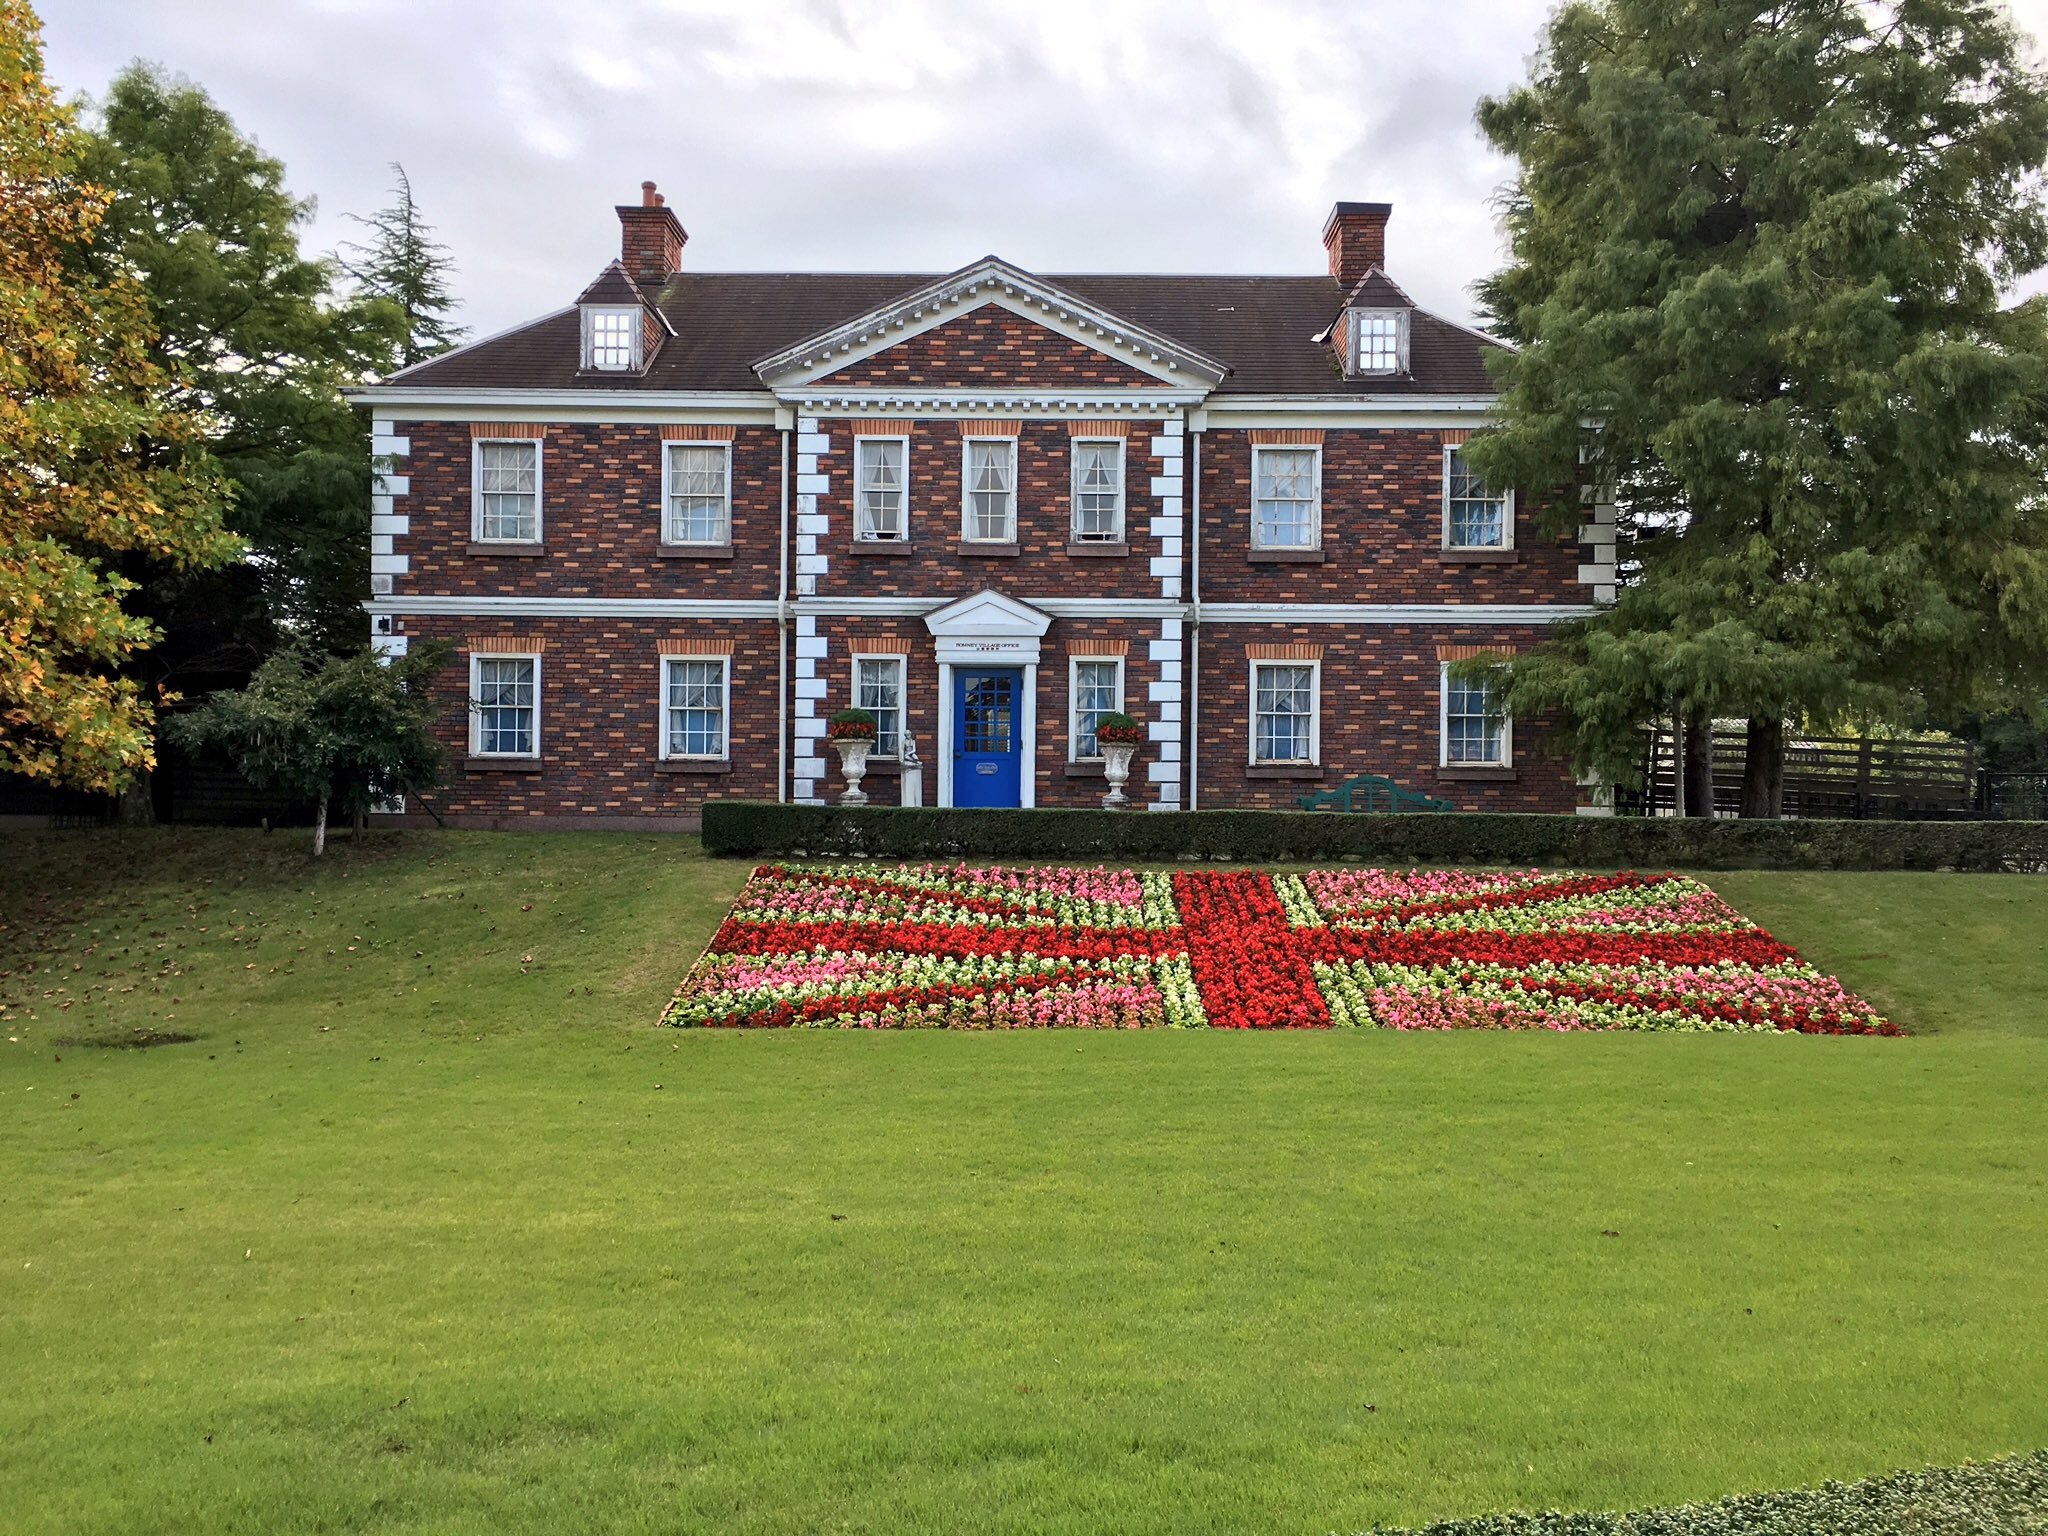
tree, grass, lawn, mansion, house, building, chateau, home, travel, flag, park, backyard, garden, japan, estate, yard, united kingdom, manor house, stately home